Newport, Queensland

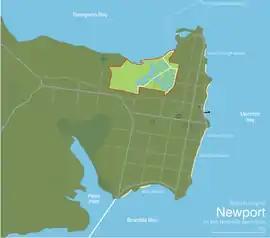

Newport is a coastal suburb in the City of Moreton Bay, Queensland, Australia. In the , Newport had a population of 5,964 people.